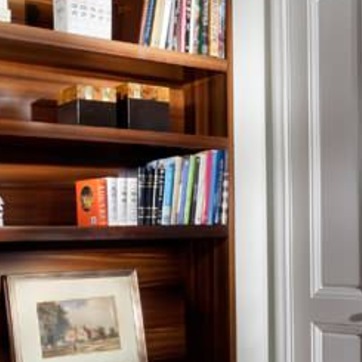
Material: paper